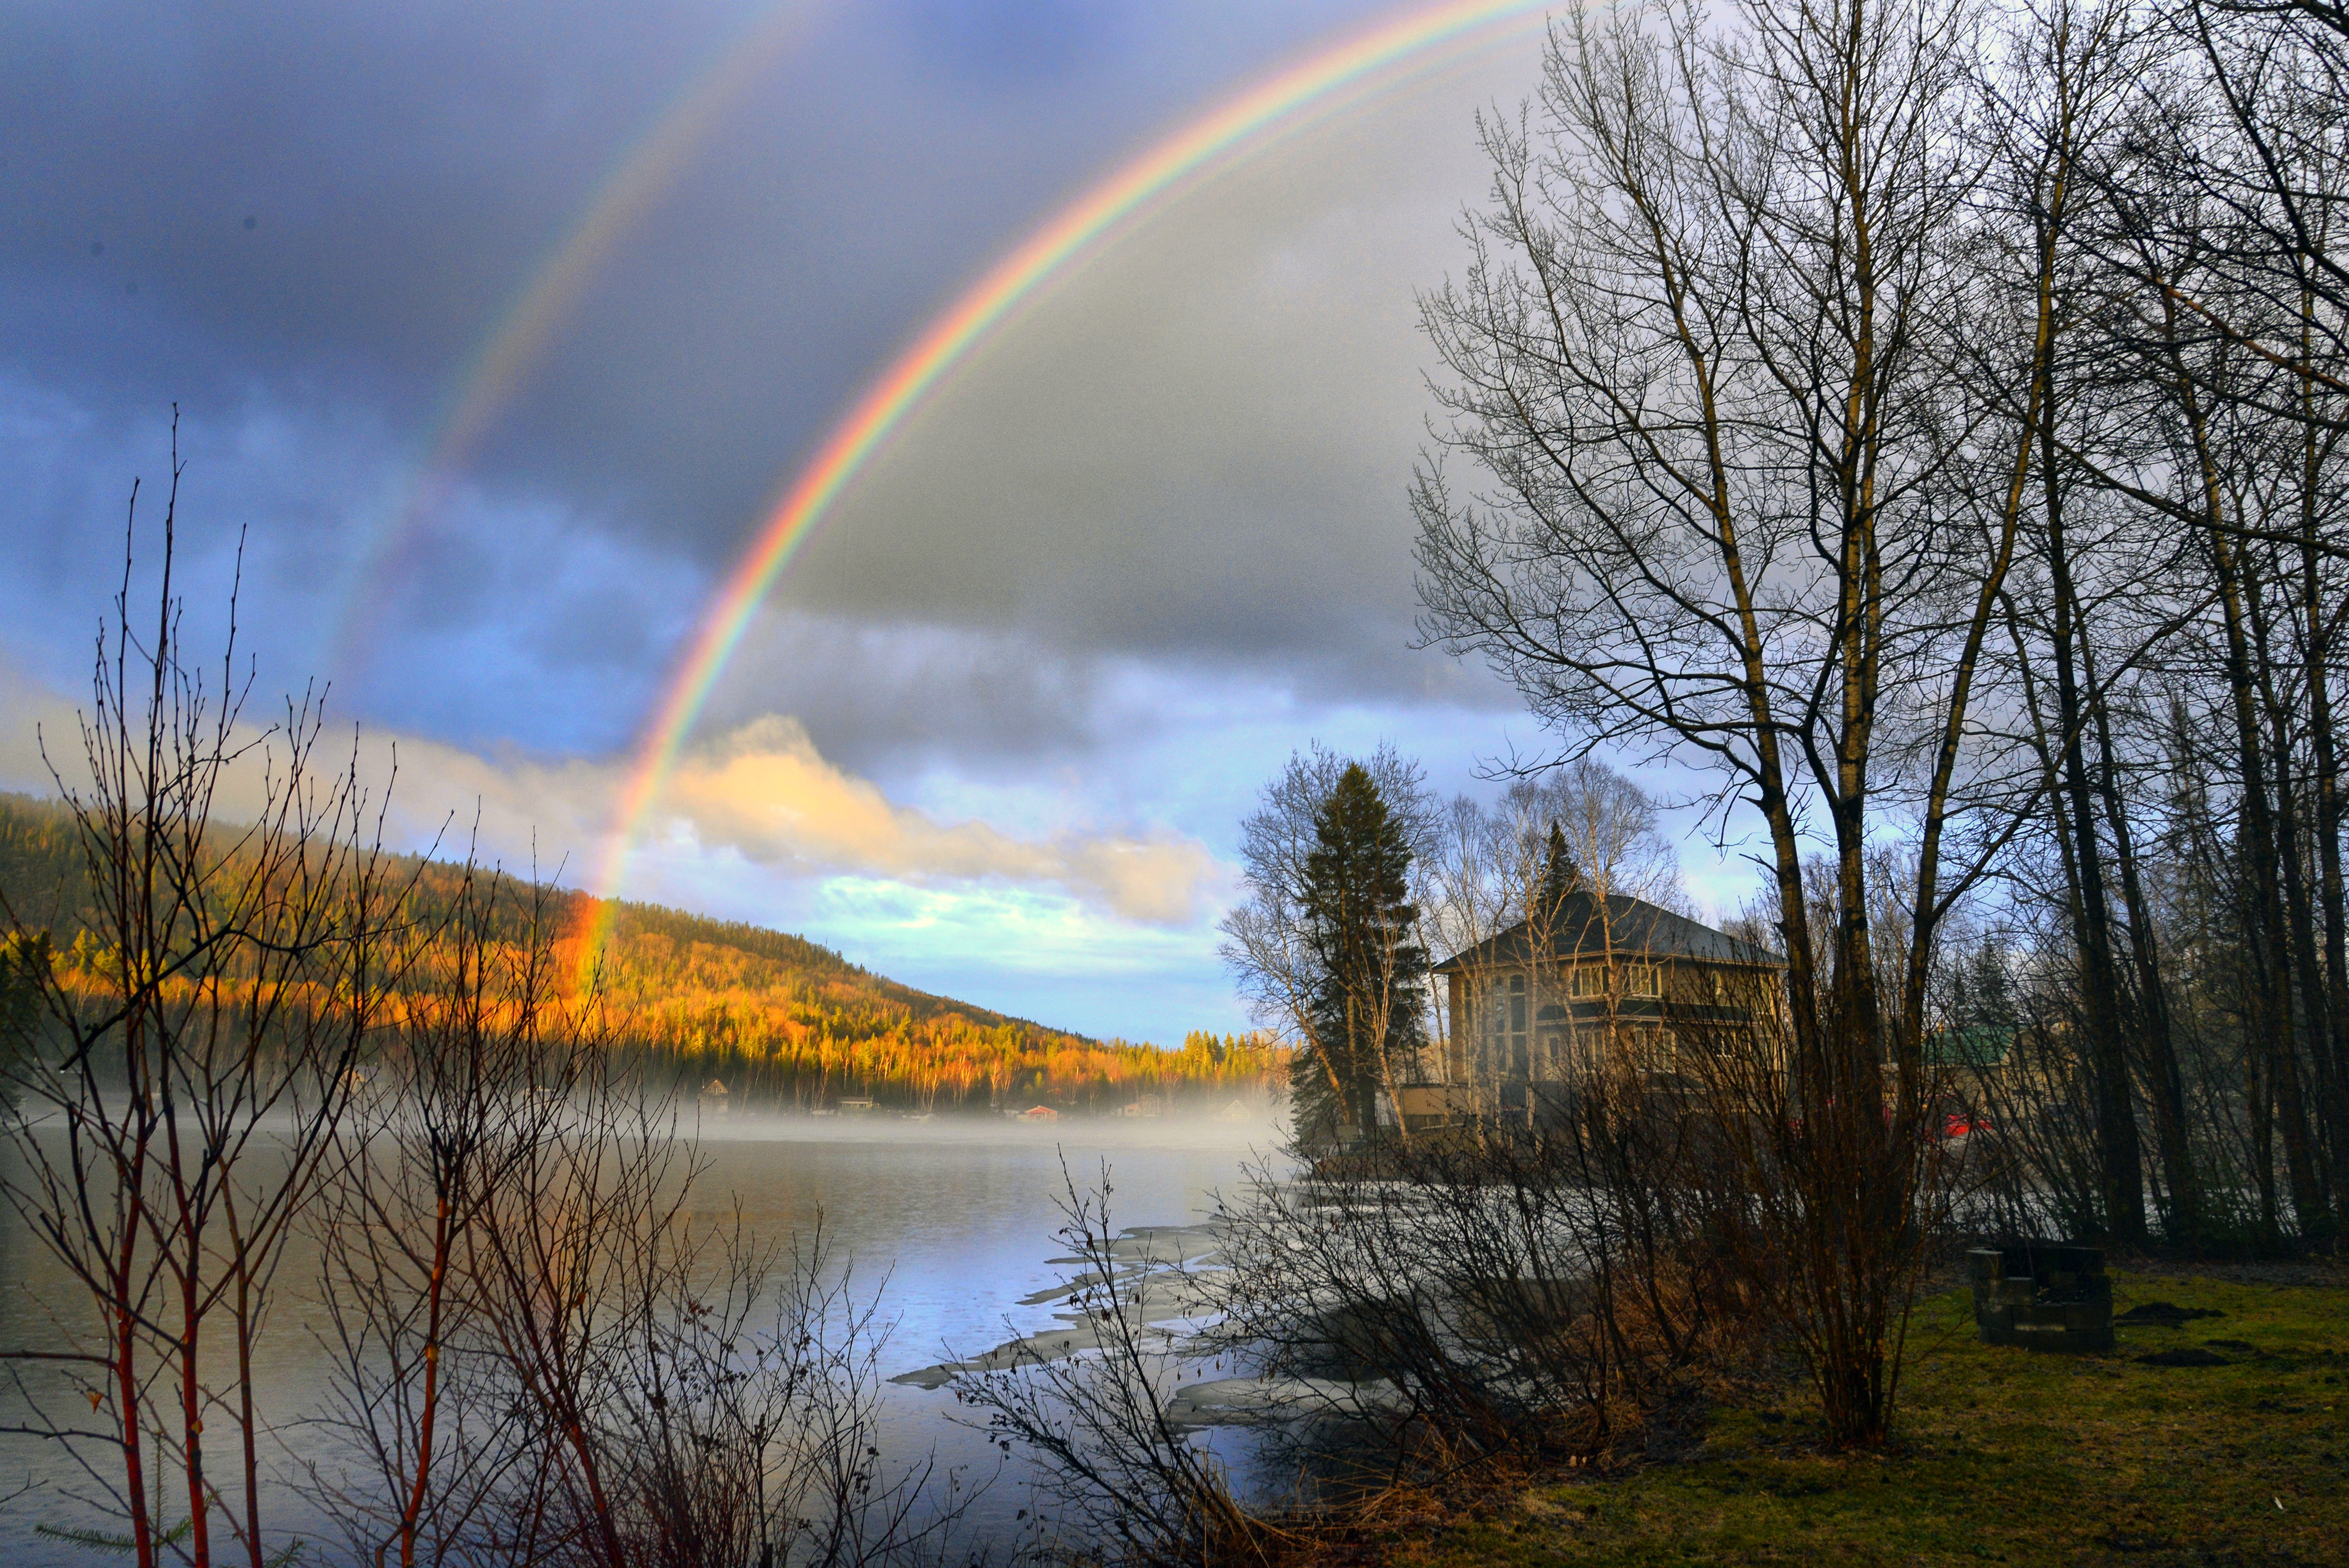
landscape, tree, nature, mountain, cloud, sunlight, morning, lake, atmosphere, ice, evening, reflection, autumn, season, trees, rainbow, meteorological phenomenon, atmospheric phenomenon